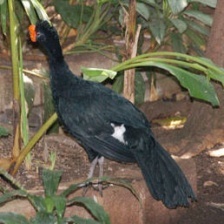
Species: WATTLED CURASSOW
Scientific name: CRAX GLOBULOSA